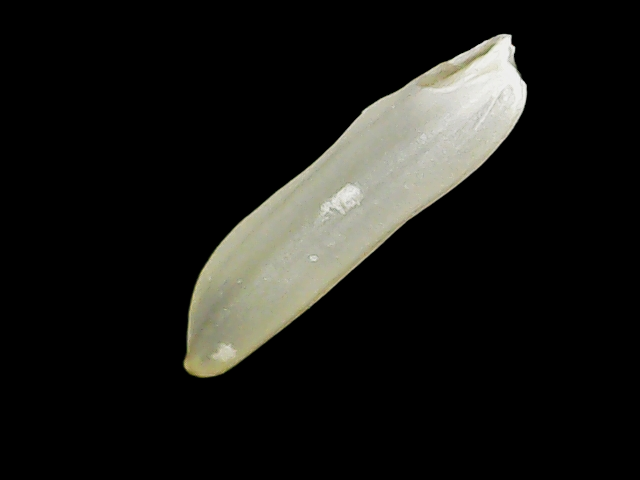
Rice variety: Binadhan25